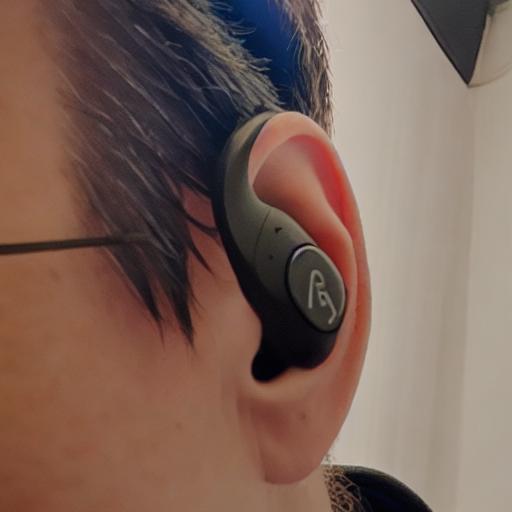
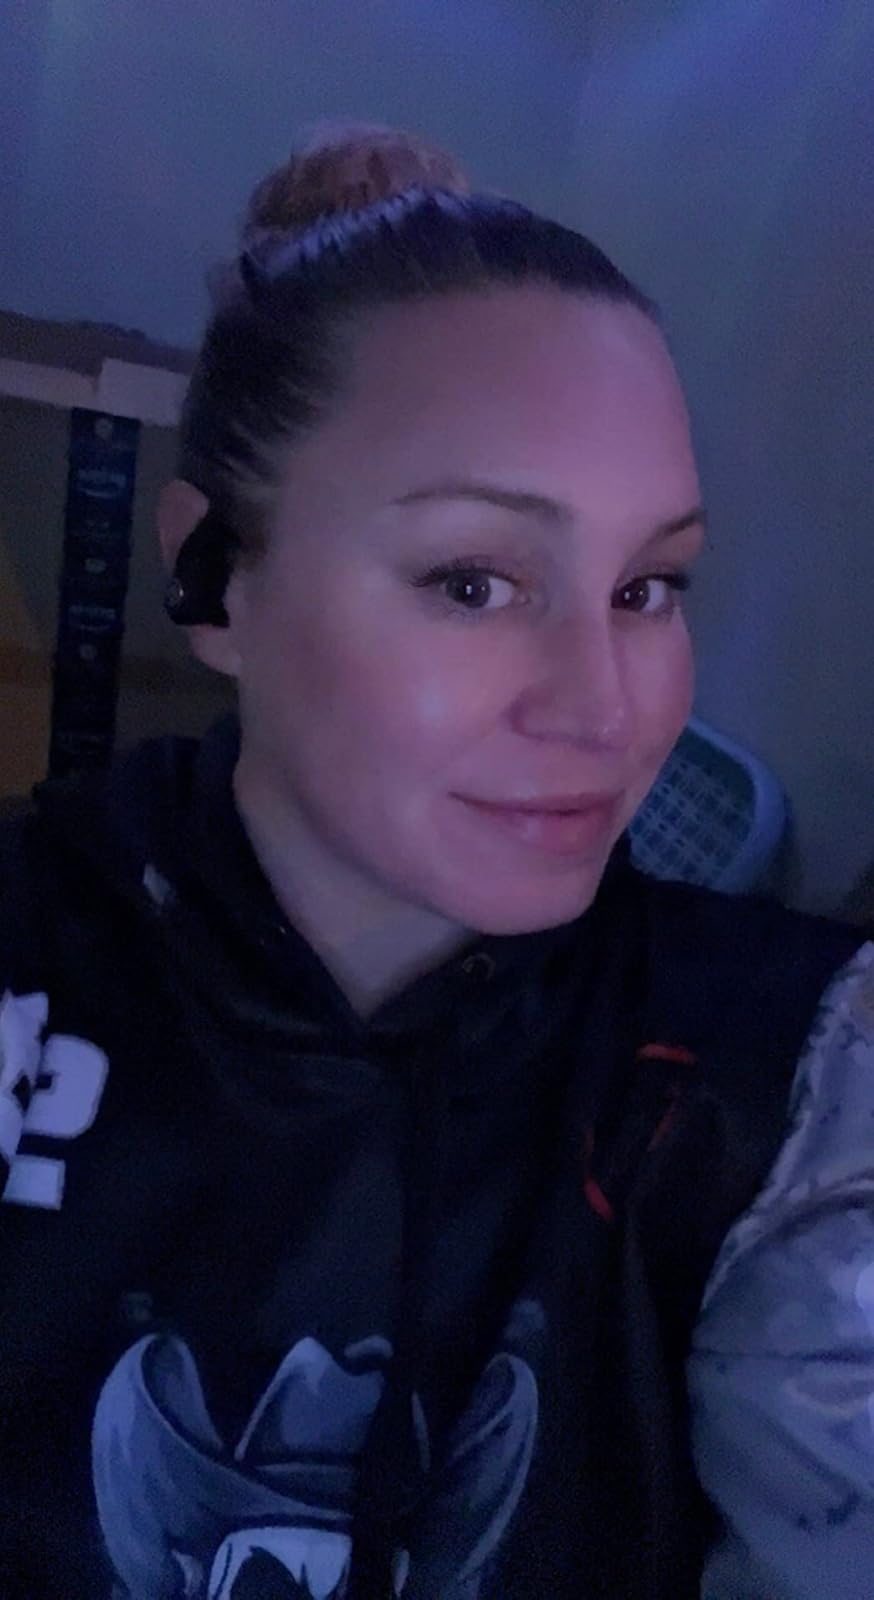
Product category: earbuds
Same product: no